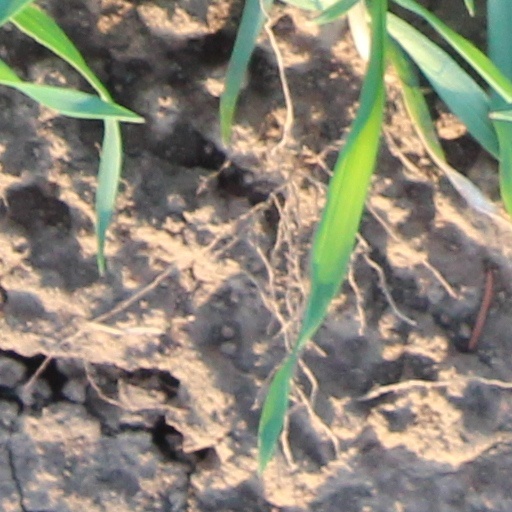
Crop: wheat